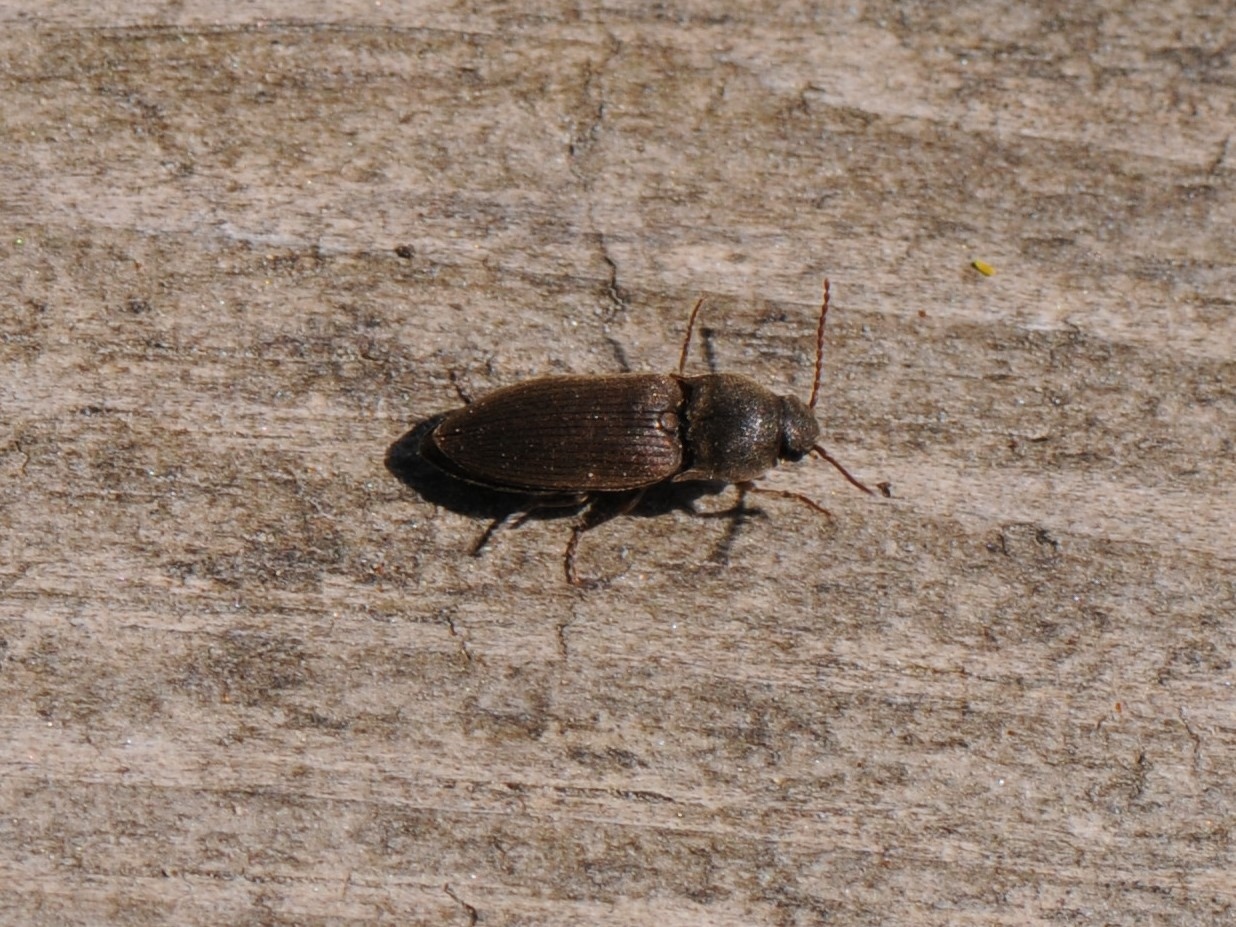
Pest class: clickbeetles_wireworms